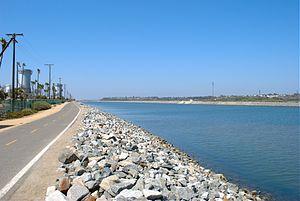
Le Santa Ana est le plus grand fleuve de la Californie du Sud, aux États-Unis. Son bassin drainant s'étale sur quatre comtés : le comté de San Bernardino, le comté de Riverside, le comté de Los Angeles et le comté d'Orange.